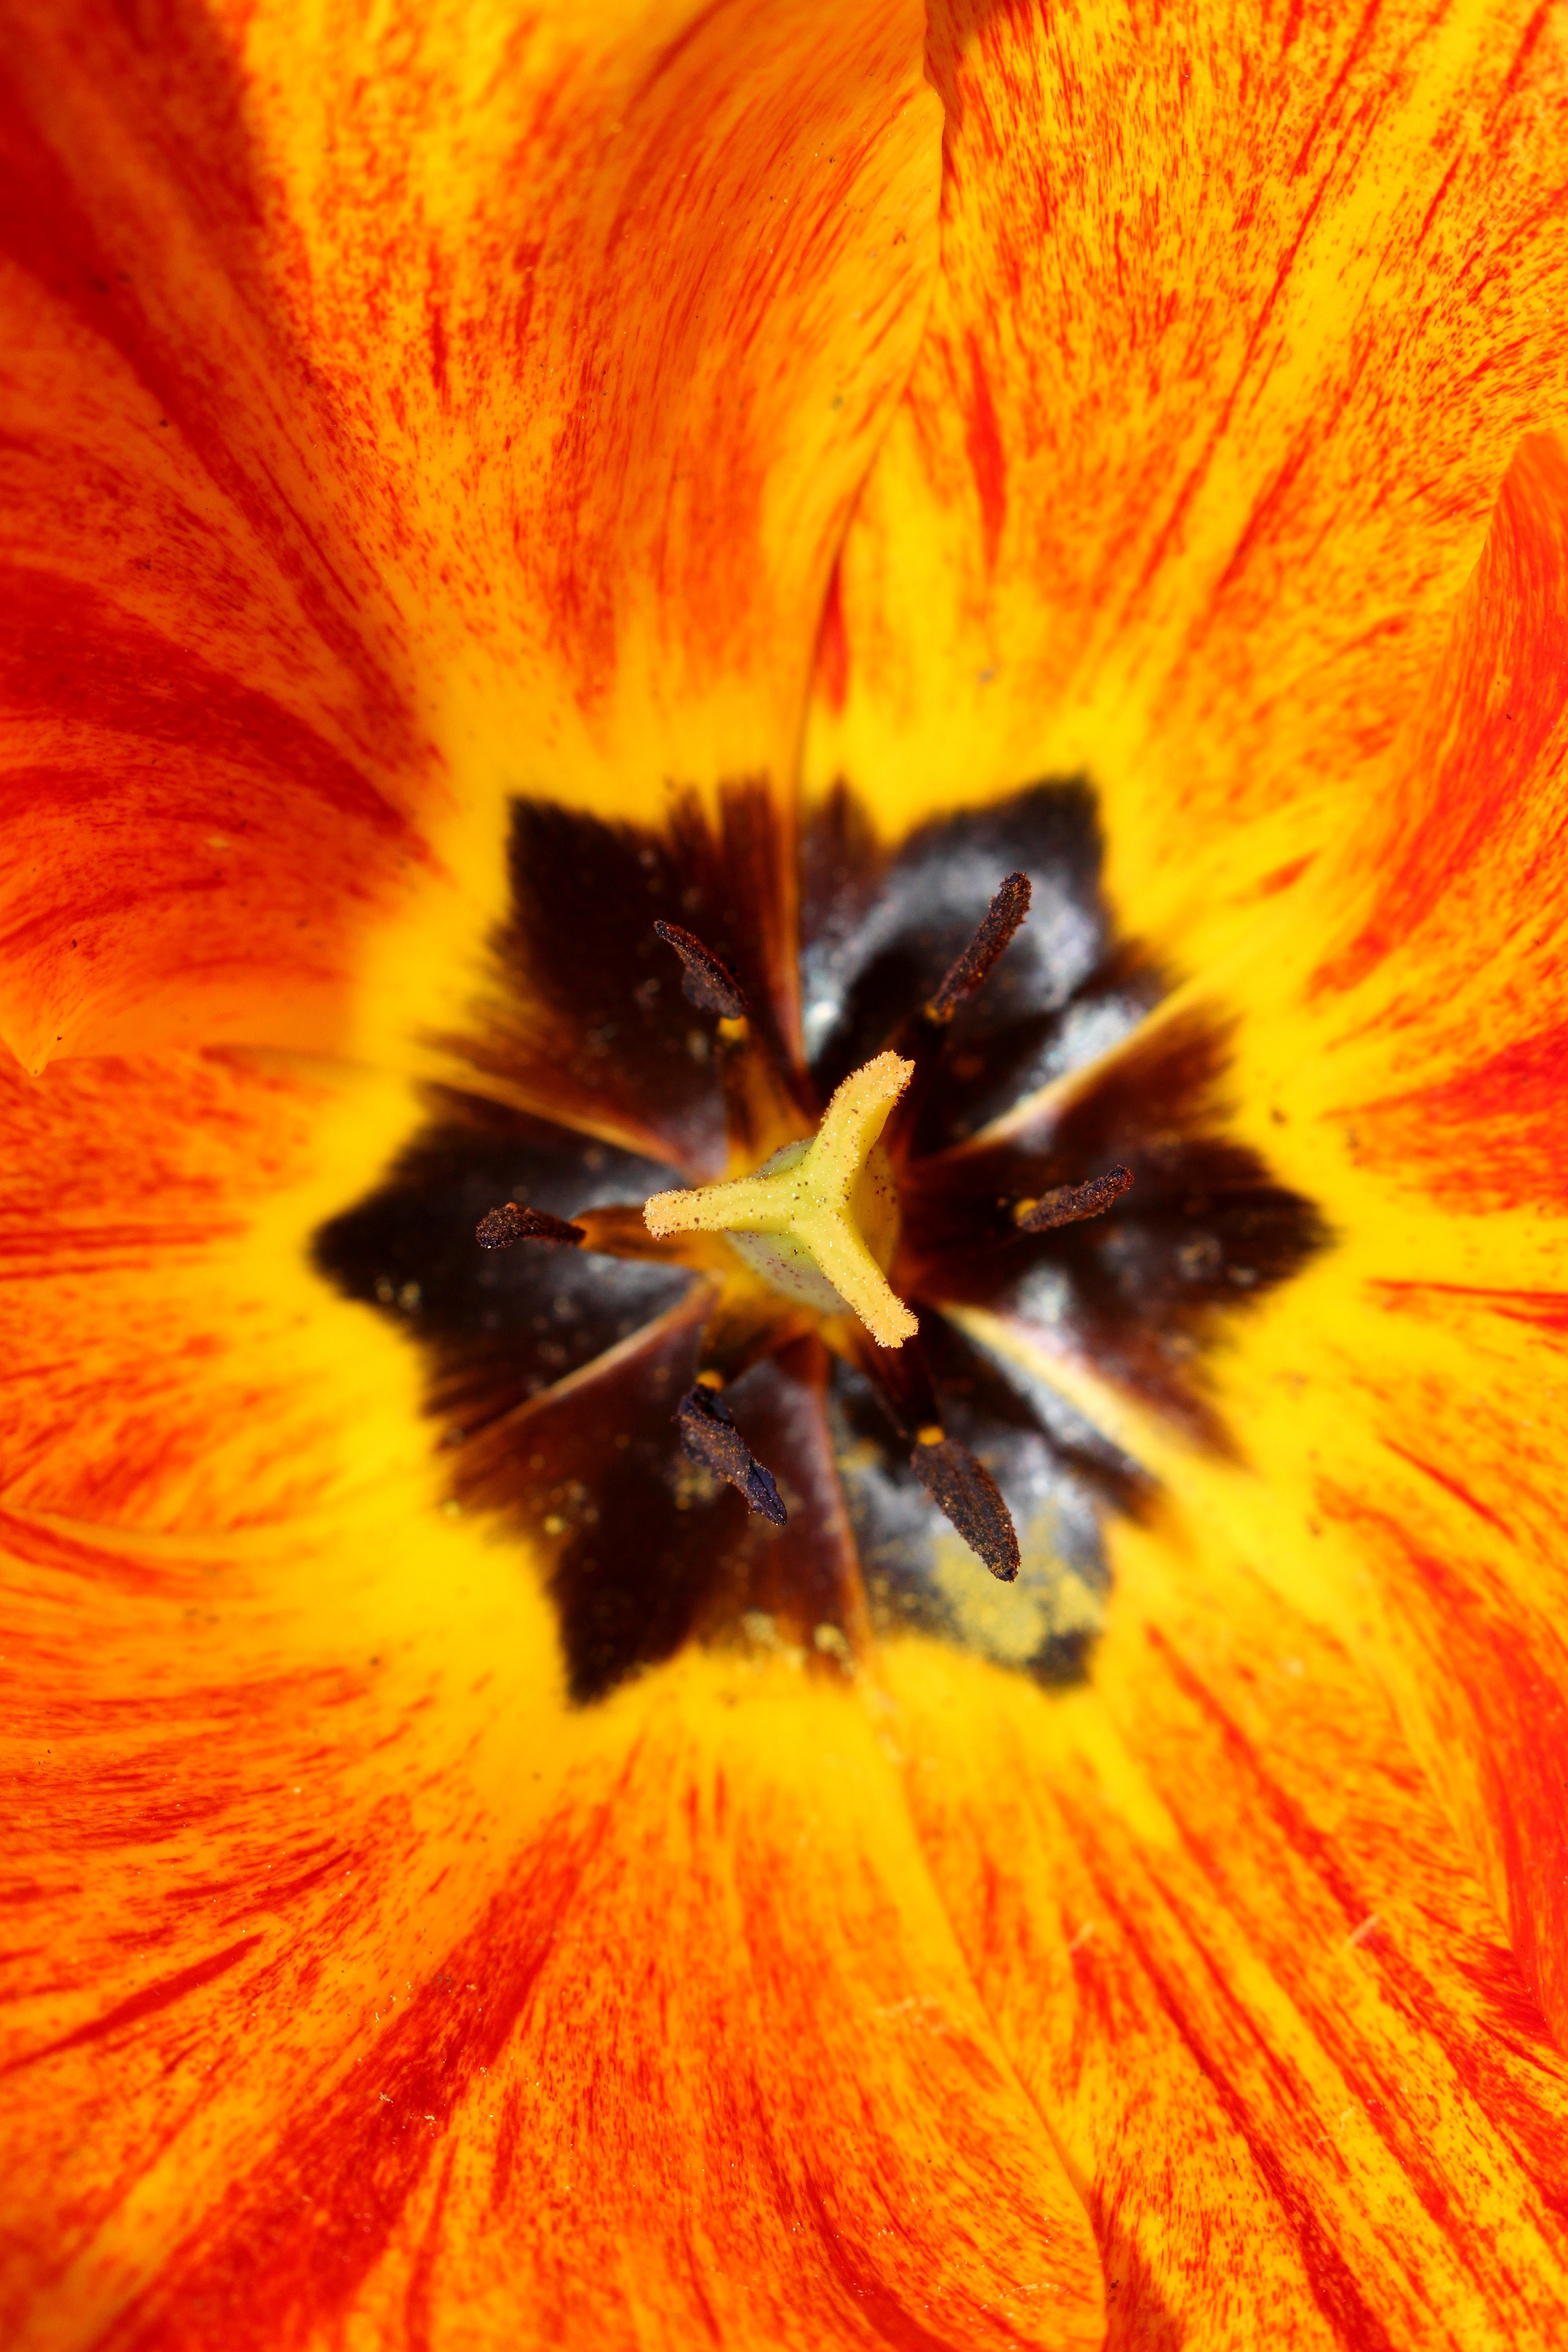
plant, sun, sunlight, leaf, flower, petal, tulip, pollen, spring, yellow, flora, sunflower, close up, iris, eye, macro photography, flowering plant, computer wallpaper, land plant, violet family